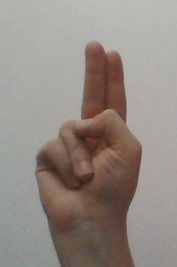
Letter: taa